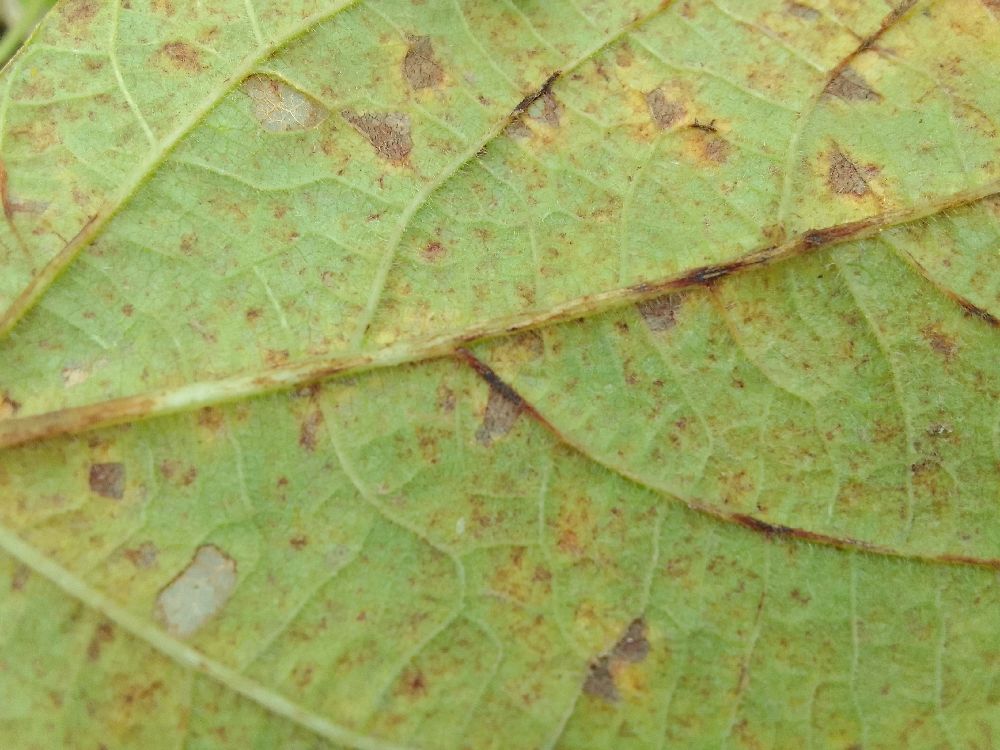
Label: anthracnose